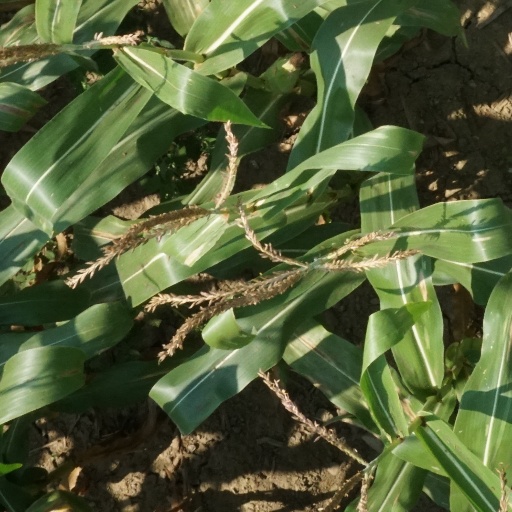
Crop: maize; corn